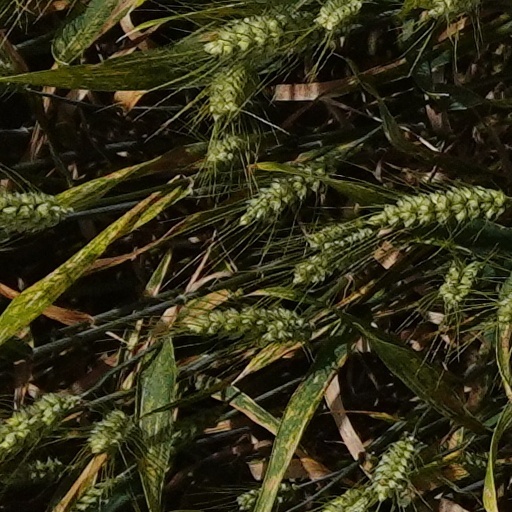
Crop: wheat